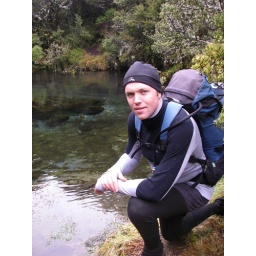
Clearwater in front of clear water